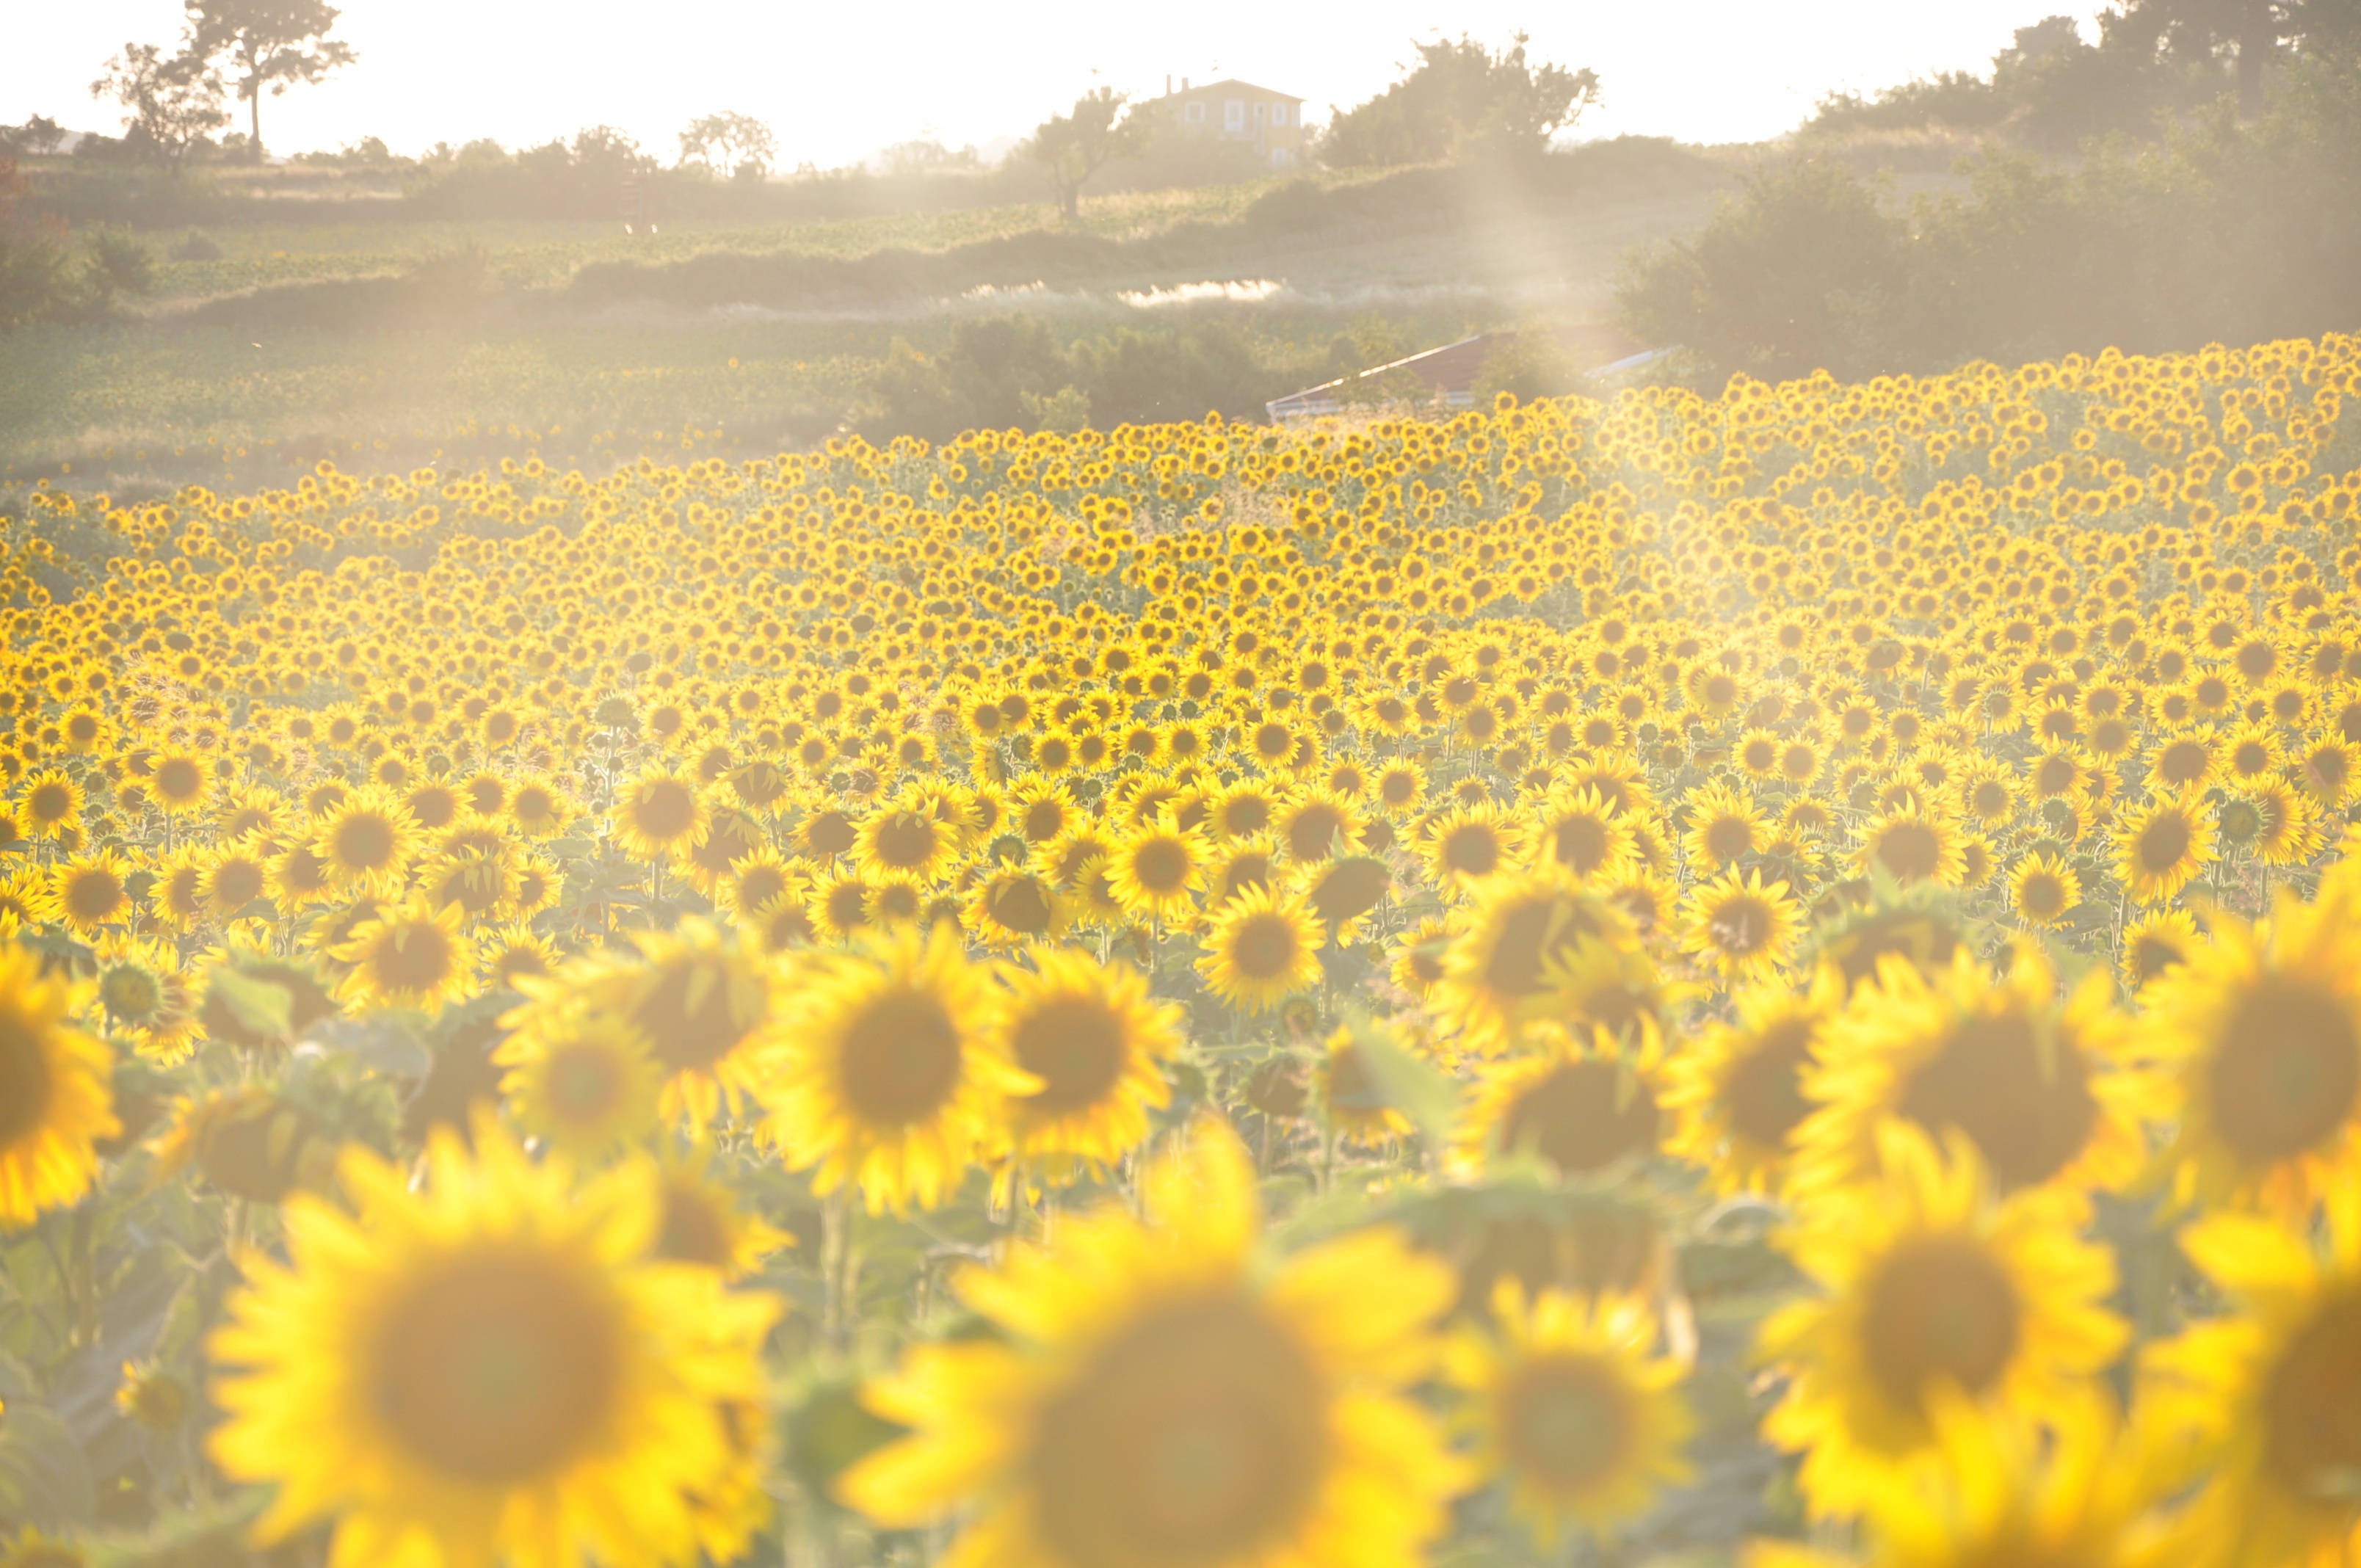
plant, sun, field, sunlight, flower, produce, yellow, plain, sunflower, grassland, flowering plant, daisy family, sunflower seed, land plant